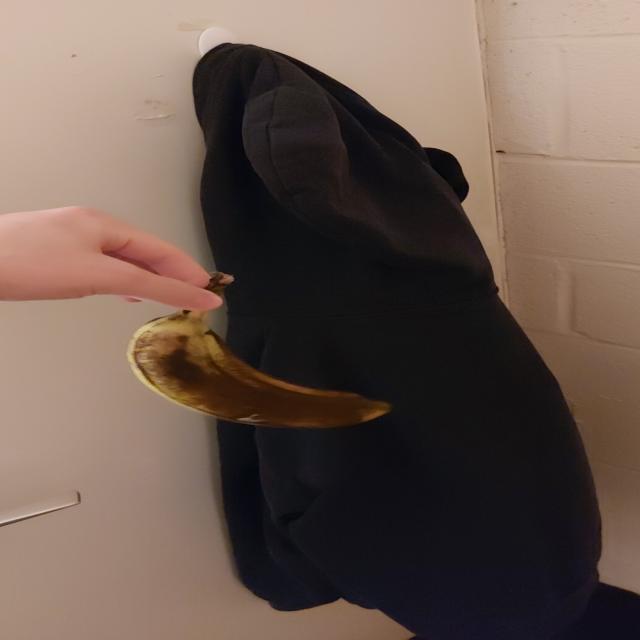
Label: bananas